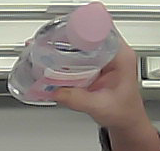
Product: johnson_baby